Answer in natural language. How many Doorways are visible in the scene? Choose between the following options: 4, 2, 1, 3 or 0
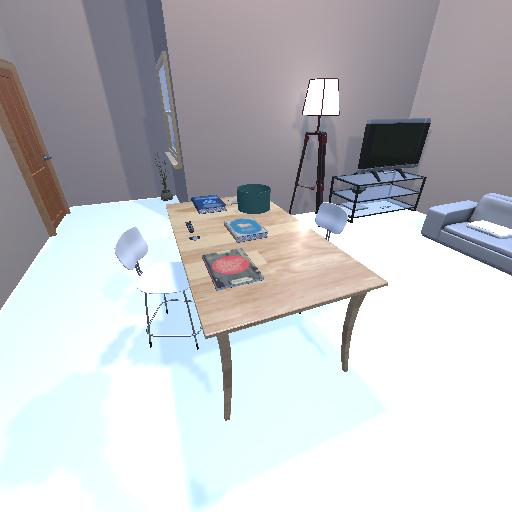
<answer>1</answer>